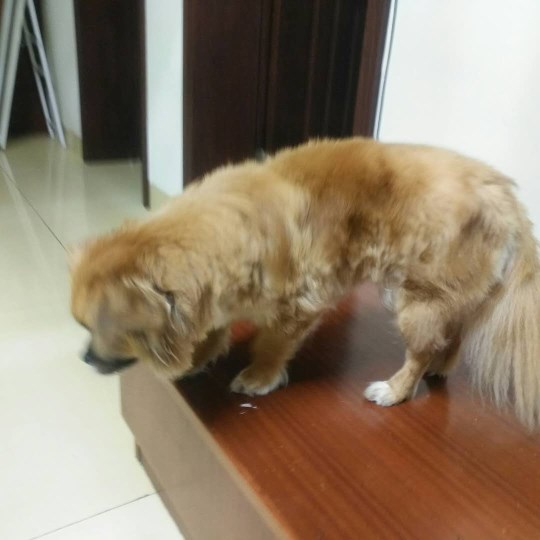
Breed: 806-n000129-papillon